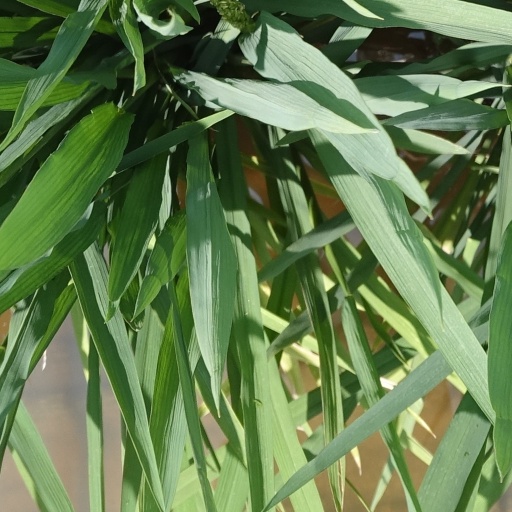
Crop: rice